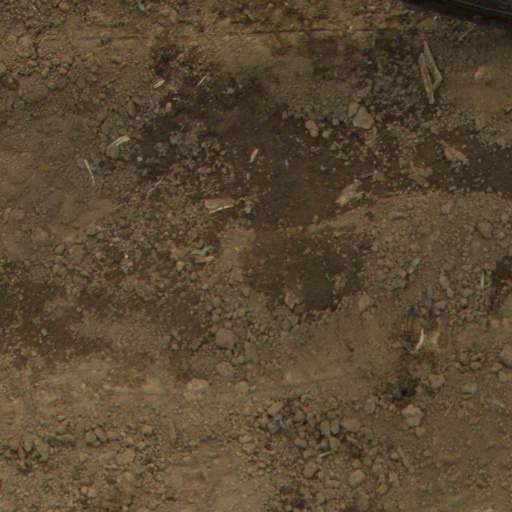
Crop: Jerusalem artichoke